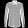
Label: Shirt